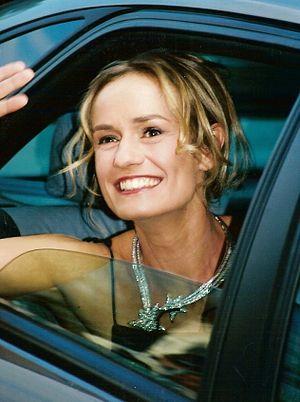
Sandrine Bonnaire
Sandrine Bonnaire, née le 31 mai 1967 à Gannat dans l'Allier est une actrice, réalisatrice et scénariste française.